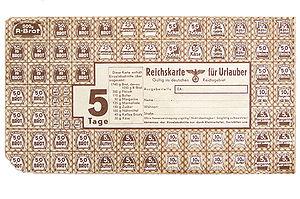
Le blocus de l'Allemagne, aussi connu sous la dénomination de « guerre économique », est un aspect de la Seconde Guerre mondiale, réalisé par le Royaume-Uni, la France et, plus tard, les États-Unis afin de réduire les approvisionnements nécessaires à l’Allemagne pour soutenir son effort de guerre. Bien que principalement constitué d'un blocus naval, la guerre économique, qui faisait partie de la plus large bataille de l'Atlantique a également inclus l'achat de matériel de guerre en provenance de pays neutres pour les empêcher de parvenir à l’ennemi ainsi que l'utilisation généralisée du bombardement stratégique.